Yeridat ha-dorot

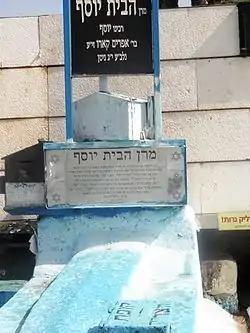
Grave of Yosef Karo, central Halachic author of the Shulchan Aruch and leading mystic of 16th century Safed. Kabbalah emphasises the ultimate significance of practical observance and Talmudic study

Kabbalah tends to support the Halachic notion of the Descent of the Generations, by relating it to a metaphysical structure of descending levels of souls in each subsequent generation. Through processes such as Gilgul (Reincarnation), all souls are held to derive from the original collective soul of Adam. As the Sephirot relate the powers of the soul metaphorically to the image of Man, so the souls of Israel derive from different aspects of Adam; supreme Tzadikim who lead the community from his "head", down to simple souls of his "feet". In this way, the latter generations when the "Heels of the Messiah" can be heard approaching, relate to their low souls from the level of Adam's "Heel".